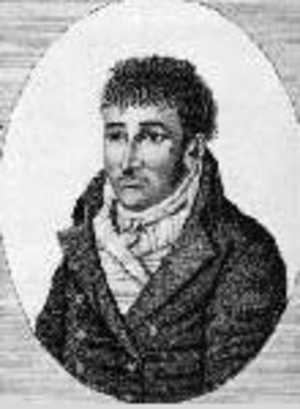
Jean-Baptiste Charles Bouvet de Lozier
Charles Bouvet de Lozier
Jean-Baptiste Charles Bouvet de Lozier, var en fransk marineofficer. Han opdagede Bouvetøen 1. januar 1739, og denne er derfor opkaldt efter ham.